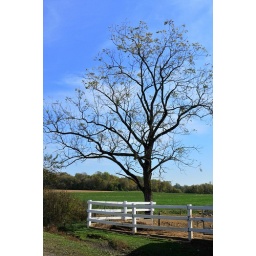
Almost bare tree in the pasture. 10-11-10